Karen Adam

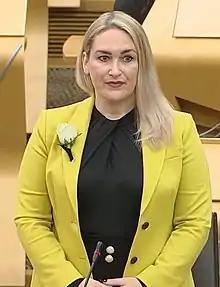
Adam preparing to swear in as an MSP, May 2021

In November 2020, she was announced as the SNP's candidate for the Banffshire and Buchan Coast constituency for the 2021 Scottish election, succeeding five-term holder Stewart Stevenson. She was elected to serve as the MSP for the constituency, though the SNP's lead dropped from 23% to 2.3% (772 votes). On the day she was sworn in, Adam was the first ever MSP to take the oath of affirmation in British Sign Language.